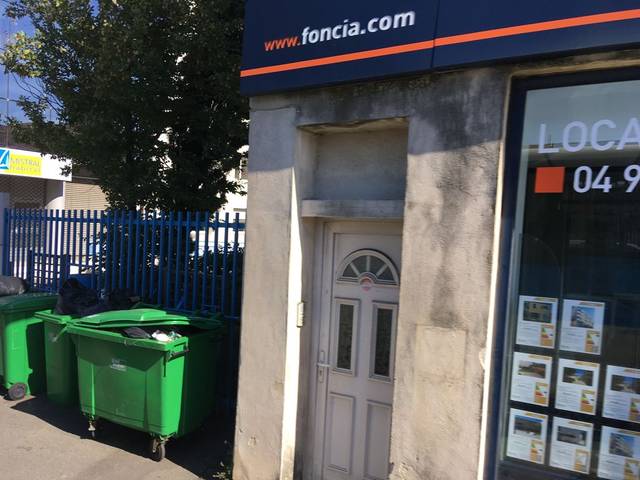
Region: France
Coordinates: 43.943, 4.814